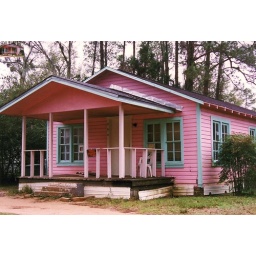
Pink house by the side of the road